Prentiss Ingraham

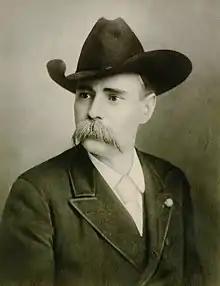
Prentiss Ingraham in 1890

Colonel Prentiss Ingraham (December 28, 1843 – August 16, 1904) was a colonel in the Confederate Army, a mercenary throughout the 1860s, and a fiction writer.